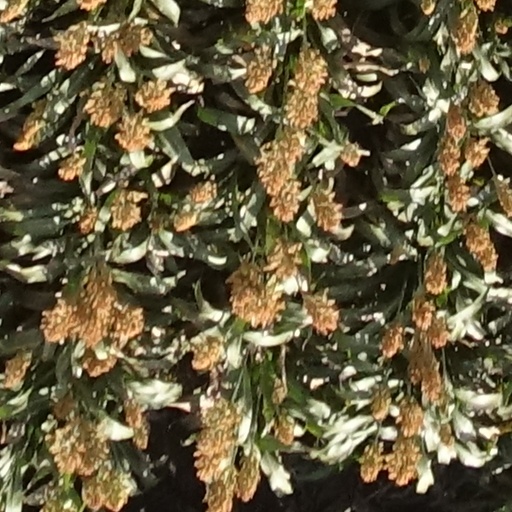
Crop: sorghum